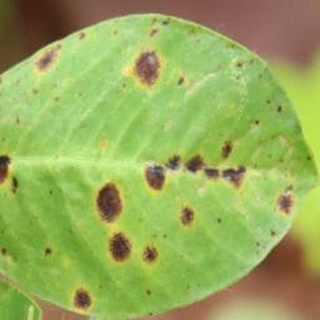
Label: groundnut_late_leaf_spot